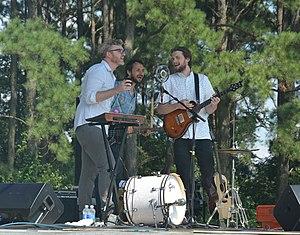
Bombadil se produisant au festival Destination Dix à Raleigh, en Caroline du Nord.